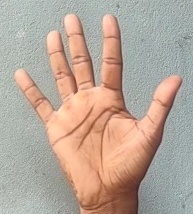
ASL sign: 5